Oriana Fallaci

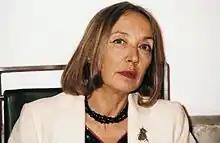
Oriana Fallaci in 1987

In 1980 Fallaci interviewed Deng Xiaoping. Michael Rank described this interview as the "most revealing ever of any Chinese leader by any western journalist", during which Deng spoke about Mao "extraordinarily frankly by Chinese standards" whereas most Western interviews with Chinese leaders have been "bland and dull".